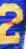
Number: 2